D. Watkins

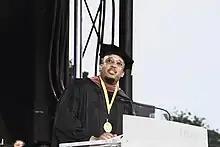
Watkins speaking at Johns Hopkins University in Baltimore in 2022

Watkins attended Paul Laurence Dunbar High School. At eighteen, after losing his brother and best friend, Watkins began to use and sell narcotics. After a handful of "fateful encounters", he used his illicit profits to buy a bar. Watkins beat addiction, the streets and graduated from Johns Hopkins University, which inducted him into its prestigious Society of Scholars and named him a Distinguished Alumnus. He married lawyer Caron Brace in August 2019. In 2020, Watkins won City Lit's Dambach Award for literary service. In 2021 Watkins received the MLA William Wilson Maryland Author Award. Watkins is the writer of Carmelo Anthony's bestselling memoir "Where Tomorrows Aren't Promised: A Memoir of Survival and Hope" and staff writer on David Simon's HBO miniseries "We Own This City".